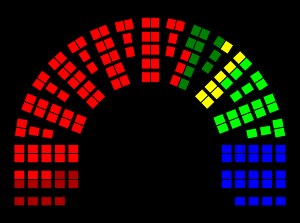
Stortingsvalget 1945
Mandatfordelingen efter Stortingsvalget 1945      Norges Kommunistiske Parti      Arbeiderpartiet      Bondepartiet      Kristelig Folkeparti      Venstre      Høyre
Stortingsvalget 1945 var det første stortingsvalget i Norge efter 2. verdenskrig, det blev afholdt 8. oktober 1945.